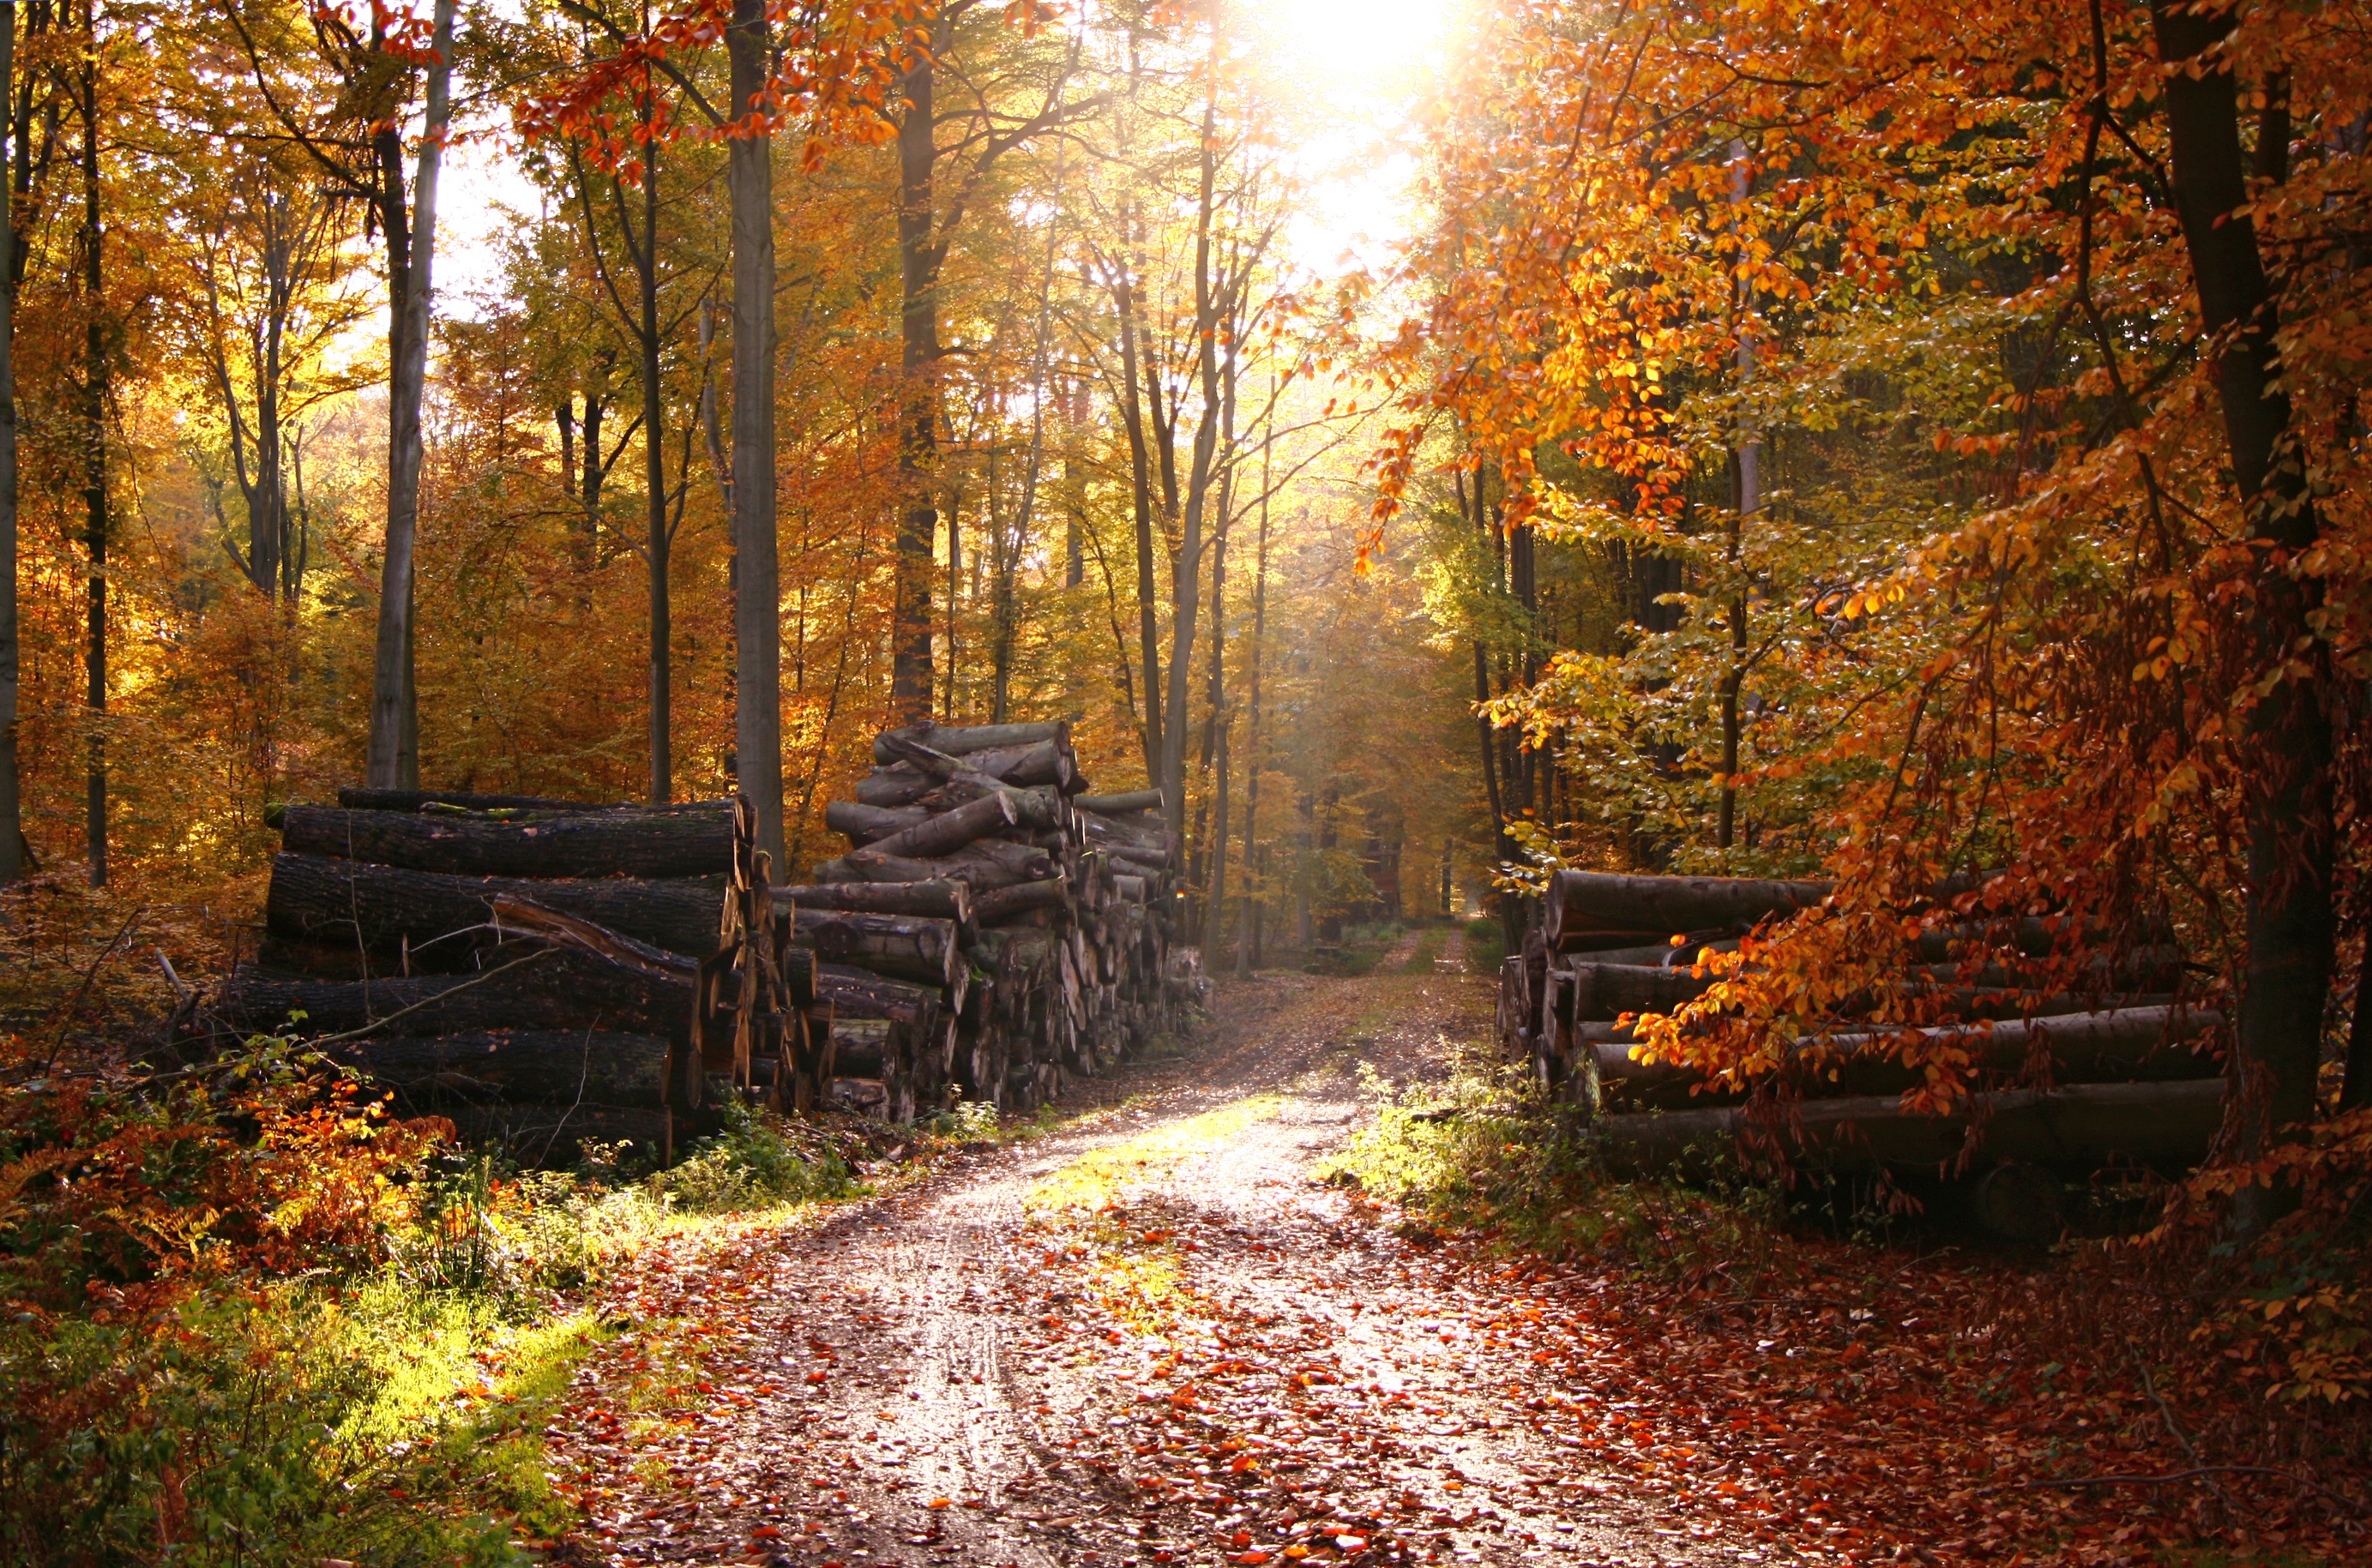
tree, nature, forest, wilderness, trail, sunlight, morning, leaf, autumn, season, leaves, deciduous, woodland, habitat, autumn leaves, yellow leaves, golden autumn, natural environment, atmospheric phenomenon, woody plant, fairy forest